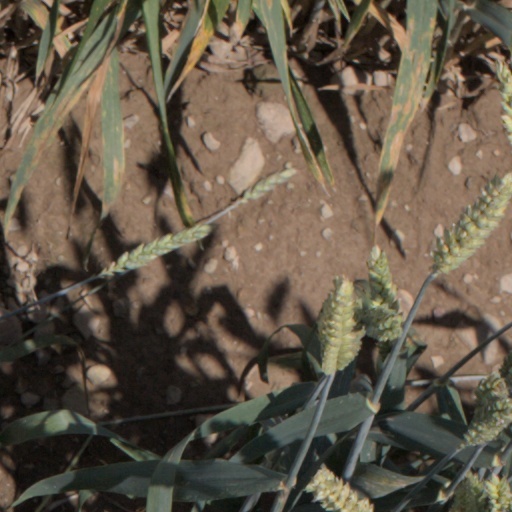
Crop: wheat